David Buchanan (baseball)

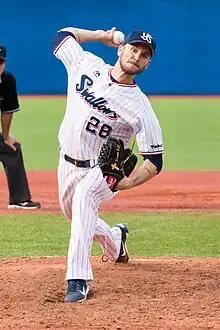
Buchanan with the Yakult Swallows

David Andrew Buchanan (born May 11, 1989), is an American professional baseball pitcher for the Fubon Guardians of the Chinese Professional Baseball League (CPBL). He has previously played in Major League Baseball (MLB) for the Philadelphia Phillies and Cincinnati Reds, in Nippon Professional Baseball (NPB) for the Tokyo Yakult Swallows, and in the KBO League for the Samsung Lions.